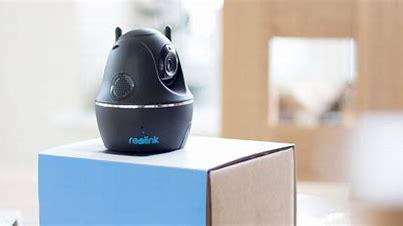
Brand: Keen
Model: 100